Peninsular Spanish

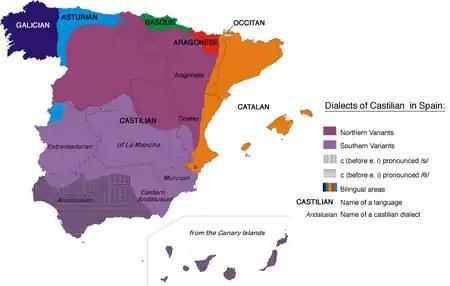
Dialects of peninsular Spanish and other languages of Spain

Peninsular Spanish, also known as the Spanish of Spain, European Spanish, or Iberian Spanish, is the set of varieties of the Spanish language spoken in Peninsular Spain. This construct is often framed in opposition to varieties from the Americas and the Canary Islands.